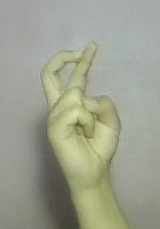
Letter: zay